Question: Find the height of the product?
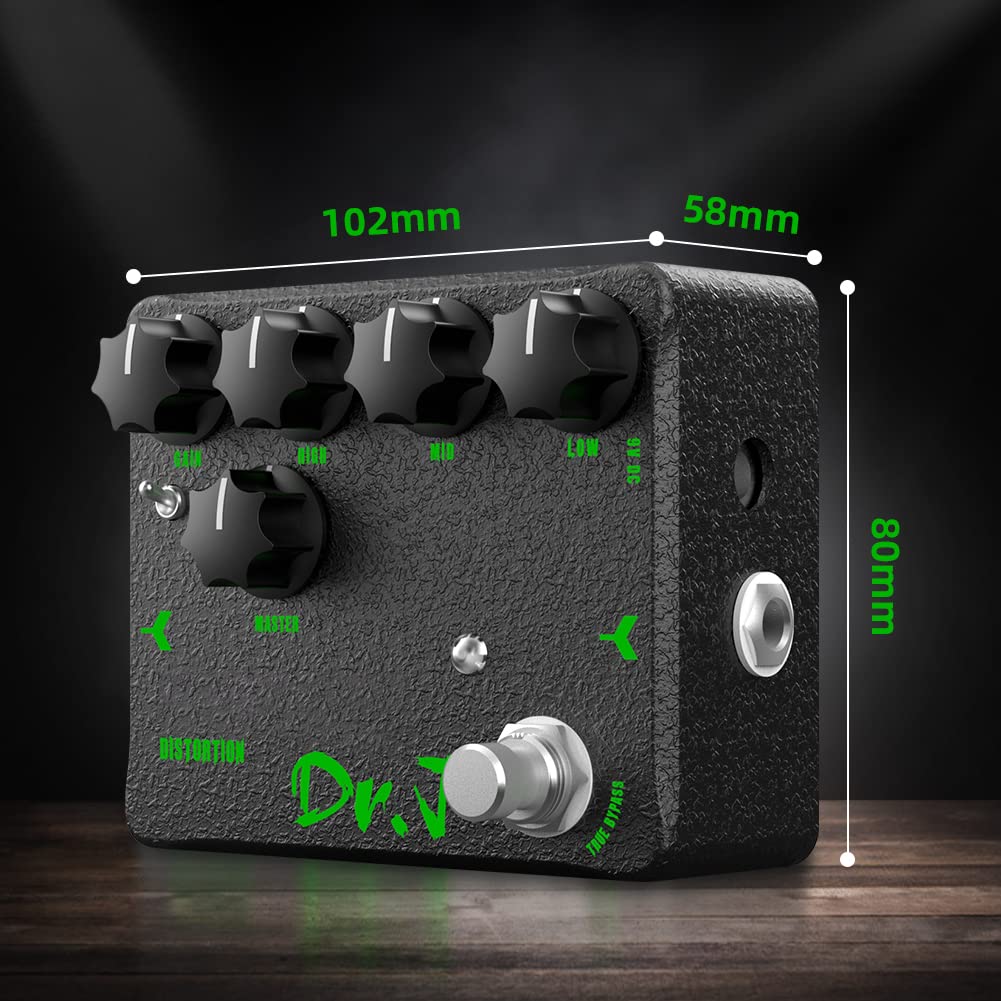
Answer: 80.0 millimetre